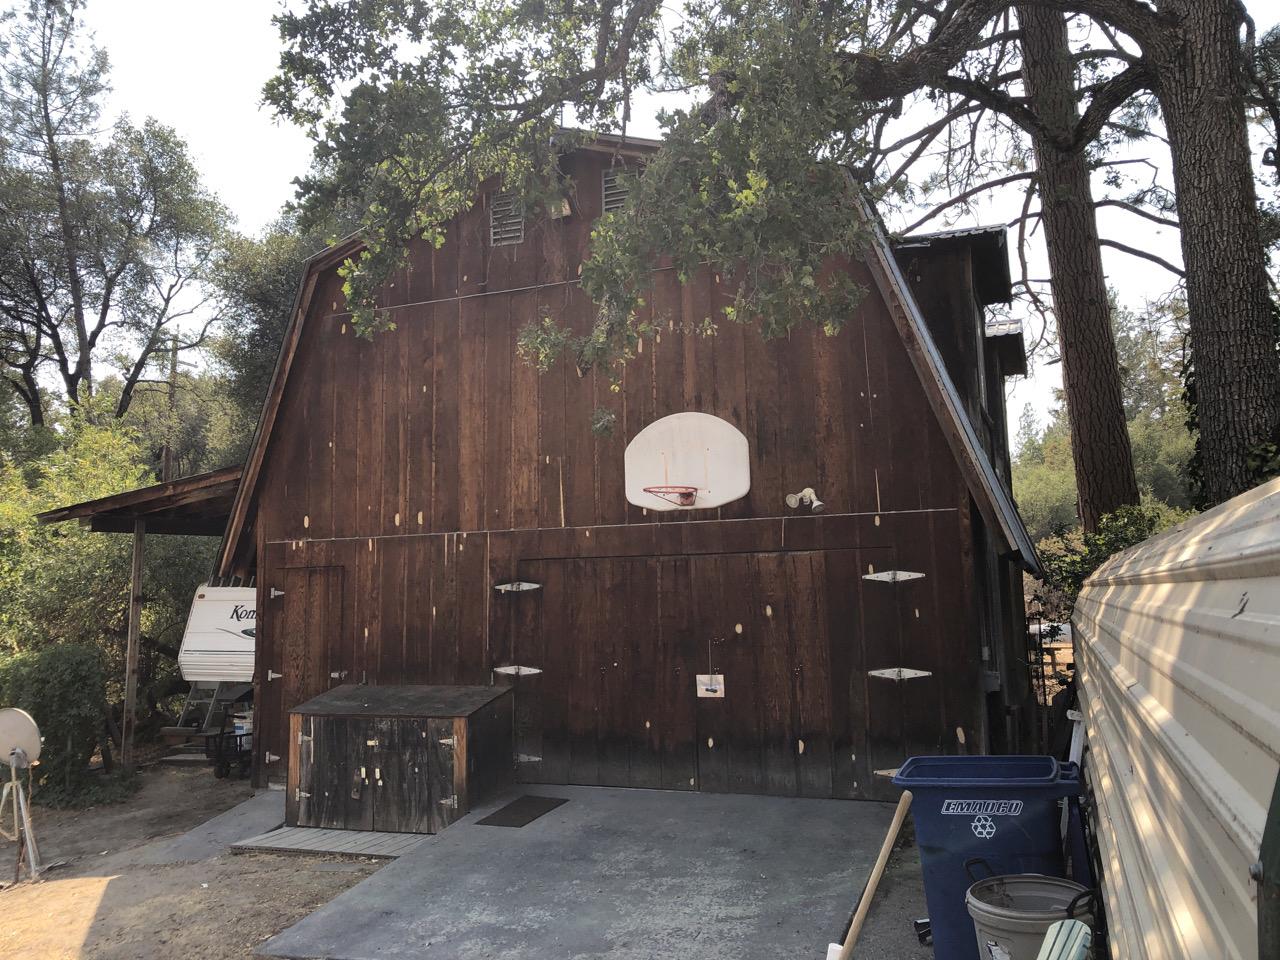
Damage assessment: no_damage